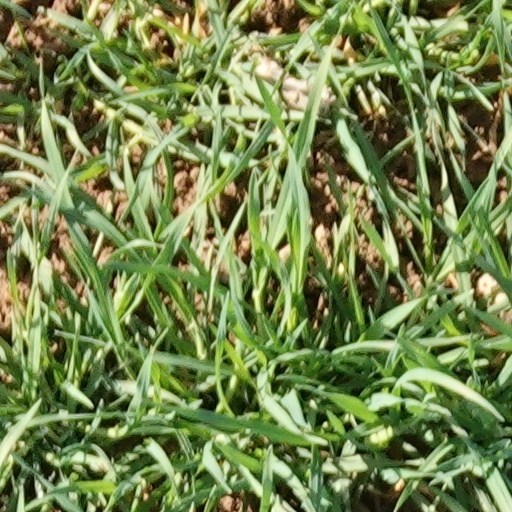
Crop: wheat